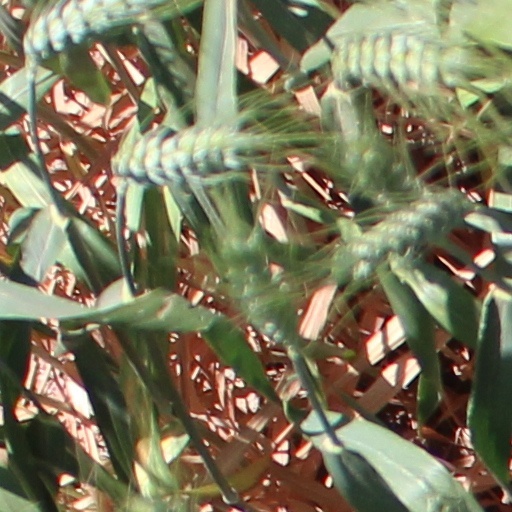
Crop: wheat